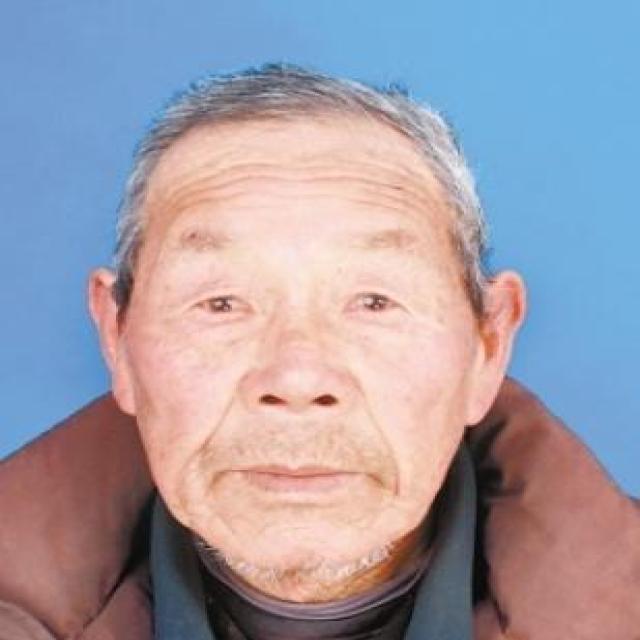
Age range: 65+